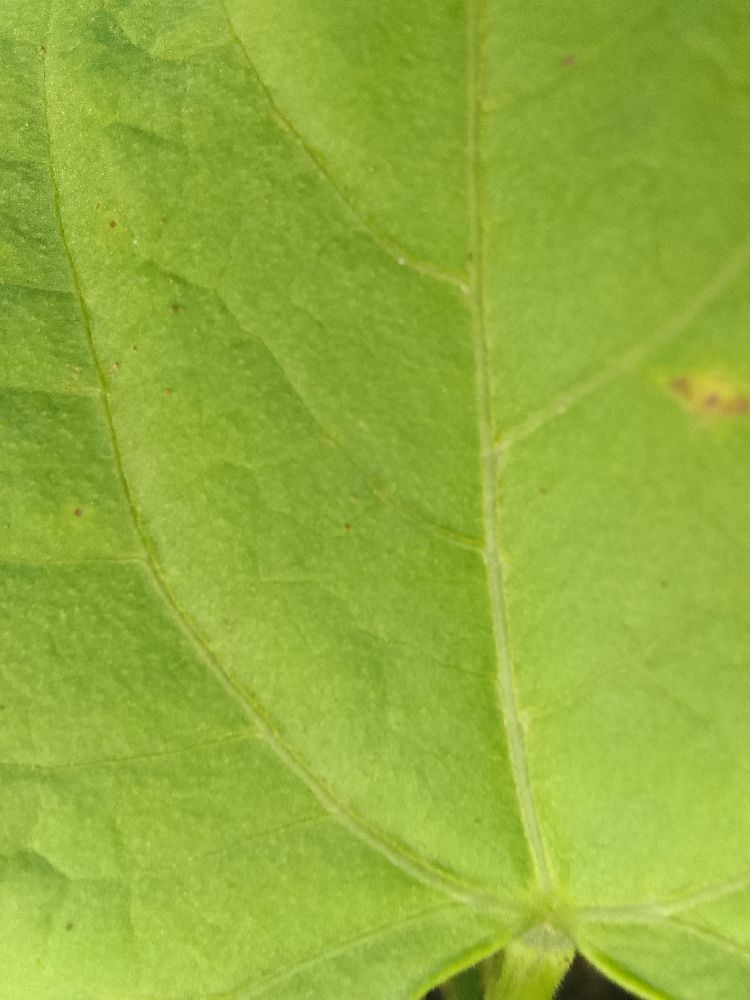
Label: healthy